History of Club Atlético River Plate

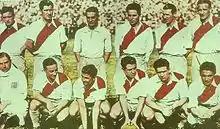
The 1932 team that won the second league title and the Copa Competencia

With the establishment of the professionalism in 1931, River Plate acquired right wing Carlos Peucelle in 1931 for $10,000 and Bernabé Ferreyra for $35,000 (huge amounts of money in those years) in 1932. Because of that, River was nicknamed ""Los Millonarios"" ("The Millionaires"), which has remained since. Ferreyra was the top scorer with 43 goals. River and Independiente finished in the first position so both teams had to have a play-off match in order to declare a champion. River defeated Independiente 3–0 obtaining its second title in the top division of Argentine football.